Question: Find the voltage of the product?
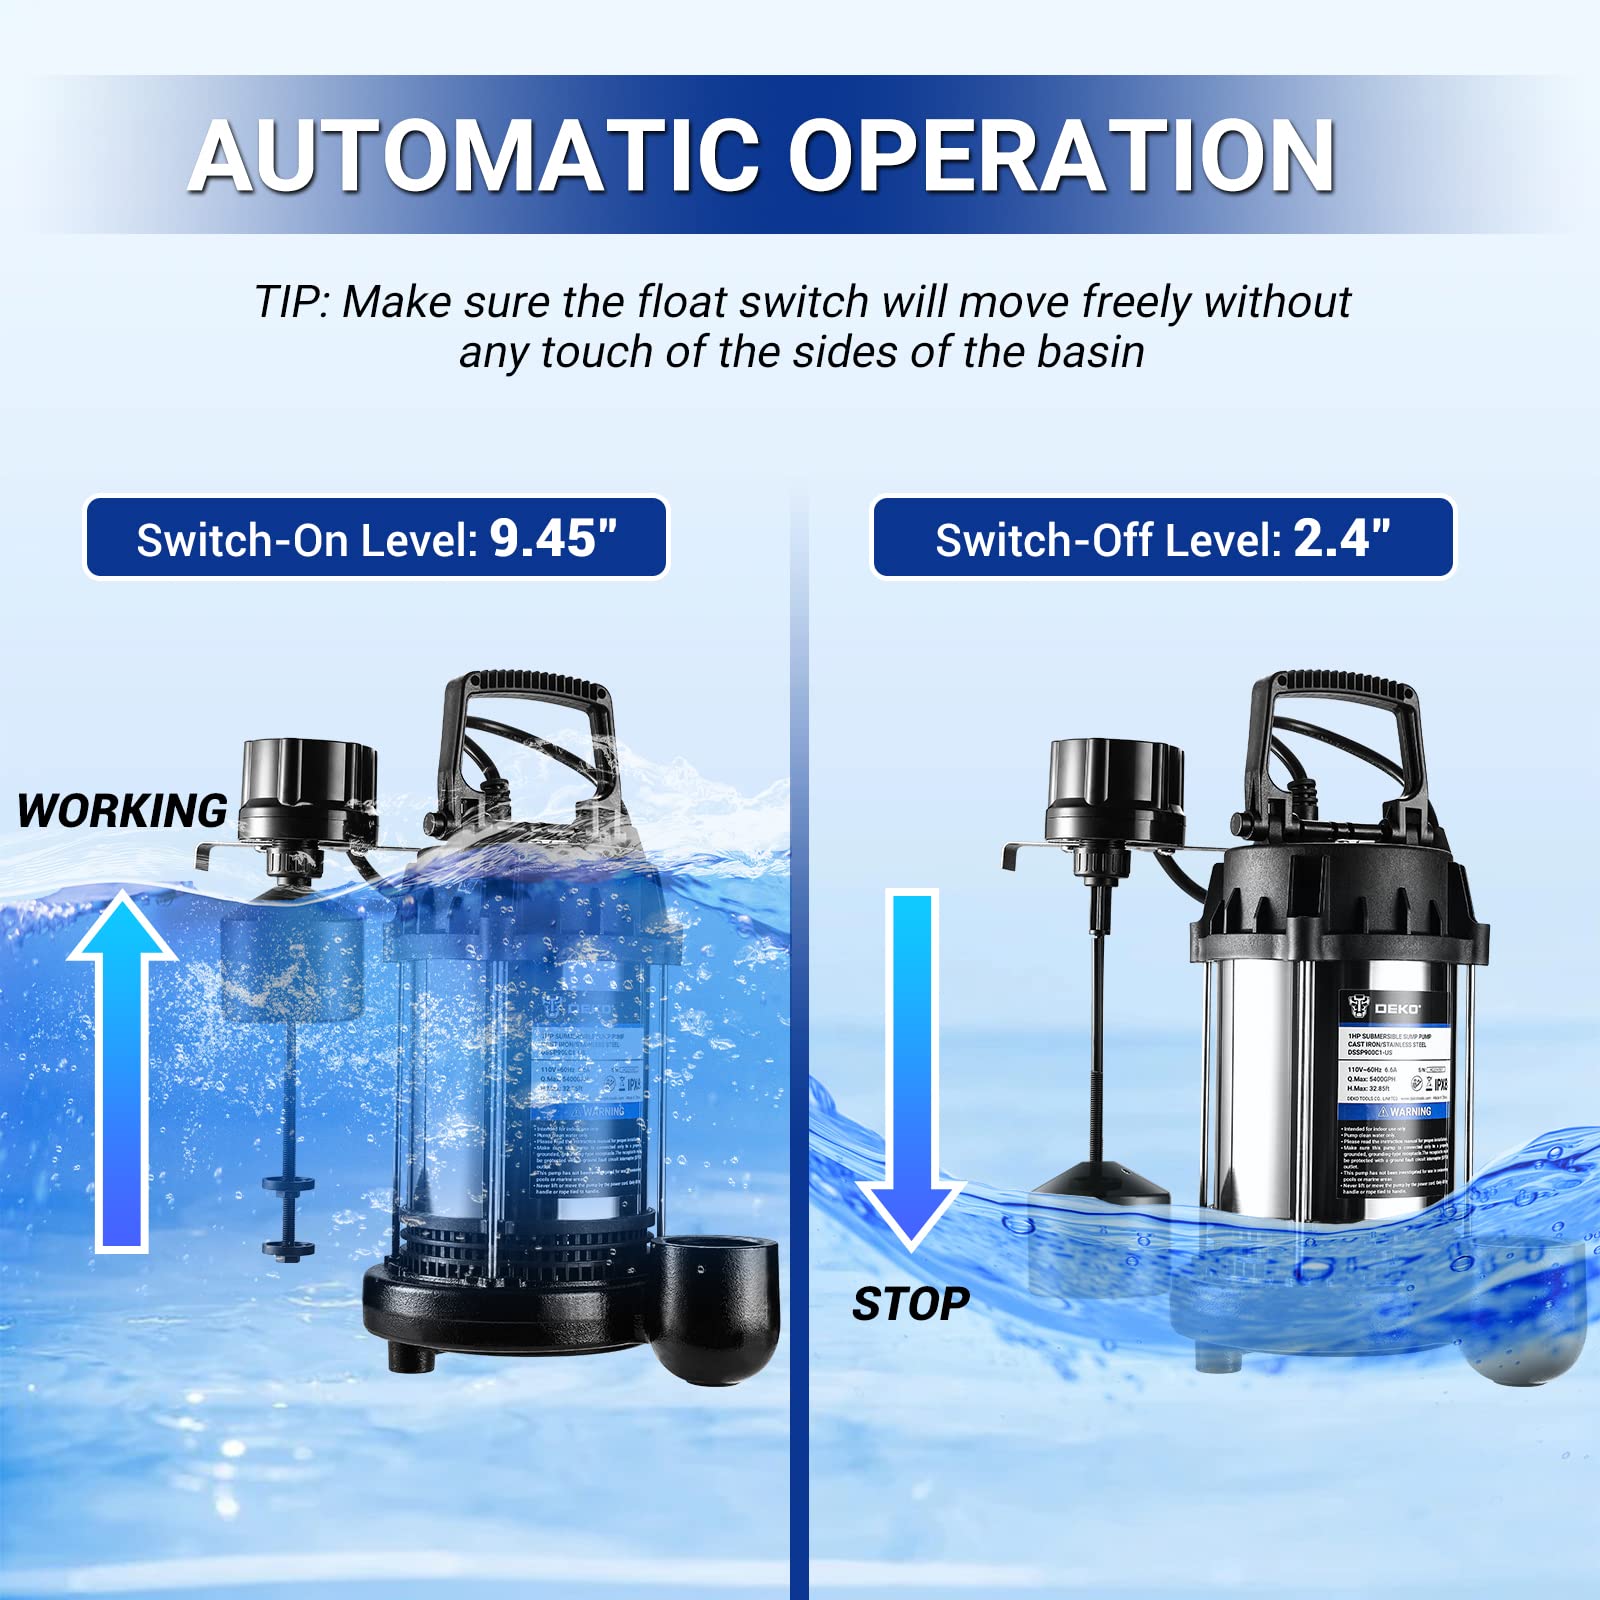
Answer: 110.0 volt